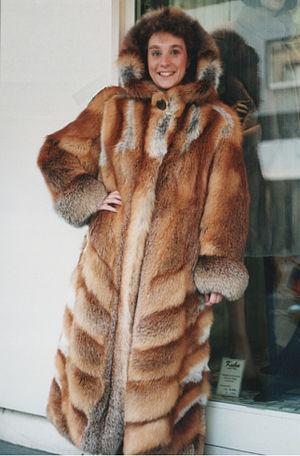
Une chouba est un manteau de fourrure en langue russe, un vêtement d'extérieur en fourrure, destiné à protéger l'organisme du froid. La chouba était traditionnellement portée en Russie, en Pologne, en Turquie. Elle peut être en fourrure naturelle ou synthétique. La fourrure naturelle peut provenir d'animaux d'élevage ou de la chasse. La fourrure peut être tournée vers l'intérieur, vers l'extérieur ou des deux côtés.